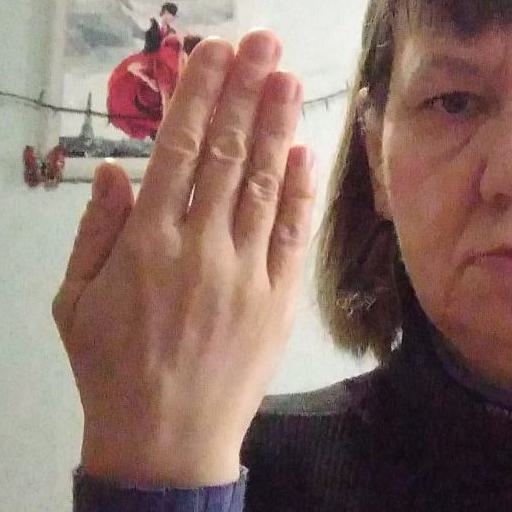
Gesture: stop_inverted